Oklahoma City bombing conspiracy theories

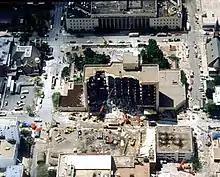
The bombing of the Alfred P. Murrah Federal Building in Oklahoma City was one of the deadliest acts of terrorism in American history.

At 9:02 a.m. CST, on April 19, 1995, a Ryder rental truck containing more than of ammonium nitrate fertilizer, nitromethane, and diesel fuel mixture was detonated in front of the north side of the nine-story Alfred P. Murrah Federal Building. The attack claimed 168 lives and left over 600 people injured.